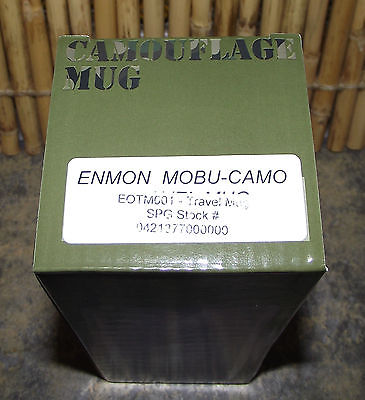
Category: mug